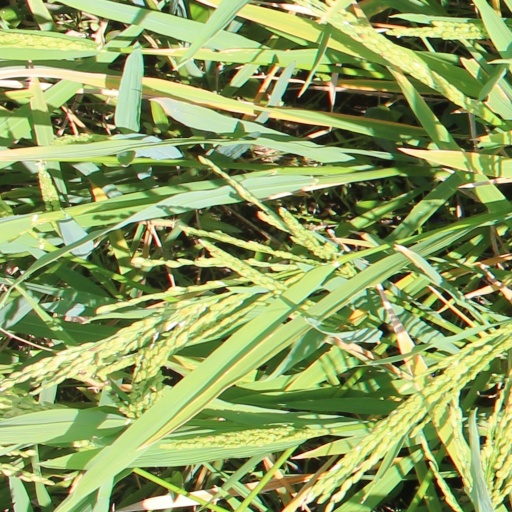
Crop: rice